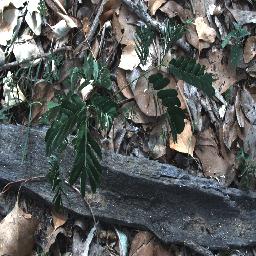
Label: negative